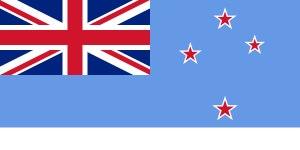
Les territoires situés sur la plaque antarctique ont des statuts divers. Les territoires situés au sud du 60e parallèle sud sont soumis au traité sur l'Antarctique et les prétentions territoriales y sont gelées pendant la durée du traité. À l'inverse les territoires situés au nord du 60ᵉ parallèle sud relèvent de la souveraineté exclusive de la France, de l'Afrique du Sud, de la Norvège et de l'Australie.